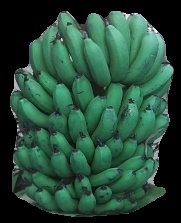
Variety: pachbale
Grade: grade2